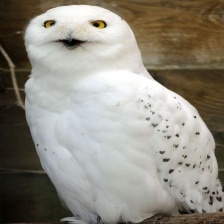
Species: SNOWY OWL
Scientific name: BUBO SCANDIACUS
ImageNet parent category: great_grey_owl